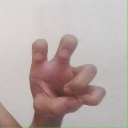
अक्षर: छ